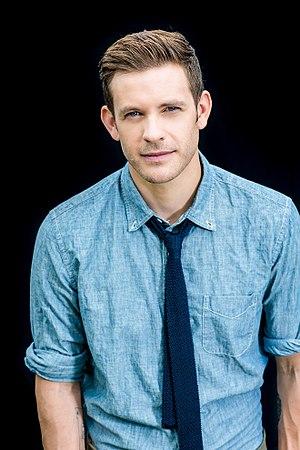
Bryce Johnson est un acteur américain né le 18 avril 1977 et originaire du Nevada.